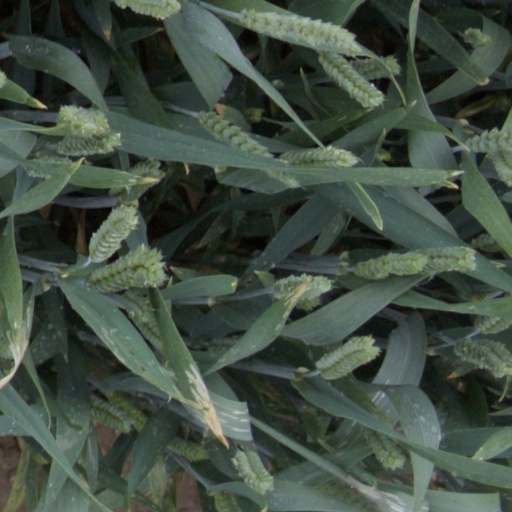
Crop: wheat